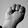
ASL letter: M